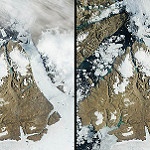
Label: glacier